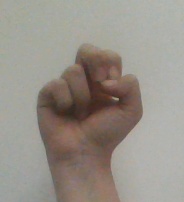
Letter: gaaf